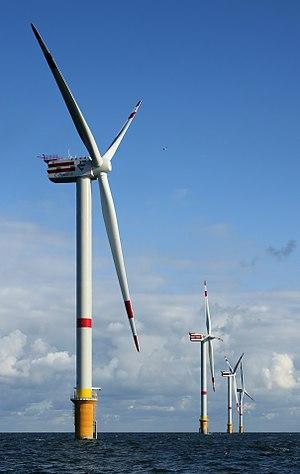
Les éoliennes D1 à D4 nouvellement construites sur le banc de Thorton, à 28 km des côtes, sur le plateau continental belge. Ces éoliennes font 61 mètres de rayon, et sont portées par des tours de 157m de haut. Elles alimentent des turbines de 5 MW produites par la compagnie REpower.
Le développement durable est une conception de la croissance économique qui s'inscrit dans une perspective de long terme et qui intègre les contraintes liées à l'environnement et au fonctionnement de la société. Selon la définition donnée dans le rapport de la Commission mondiale sur l'environnement et le développement de l'Organisation des Nations unies, dit rapport Brundtland, où cette expression est apparue pour la première fois en 1987, « le développement durable est un développement qui répond aux besoins du présent sans compromettre la capacité des générations futures de répondre aux leurs ».